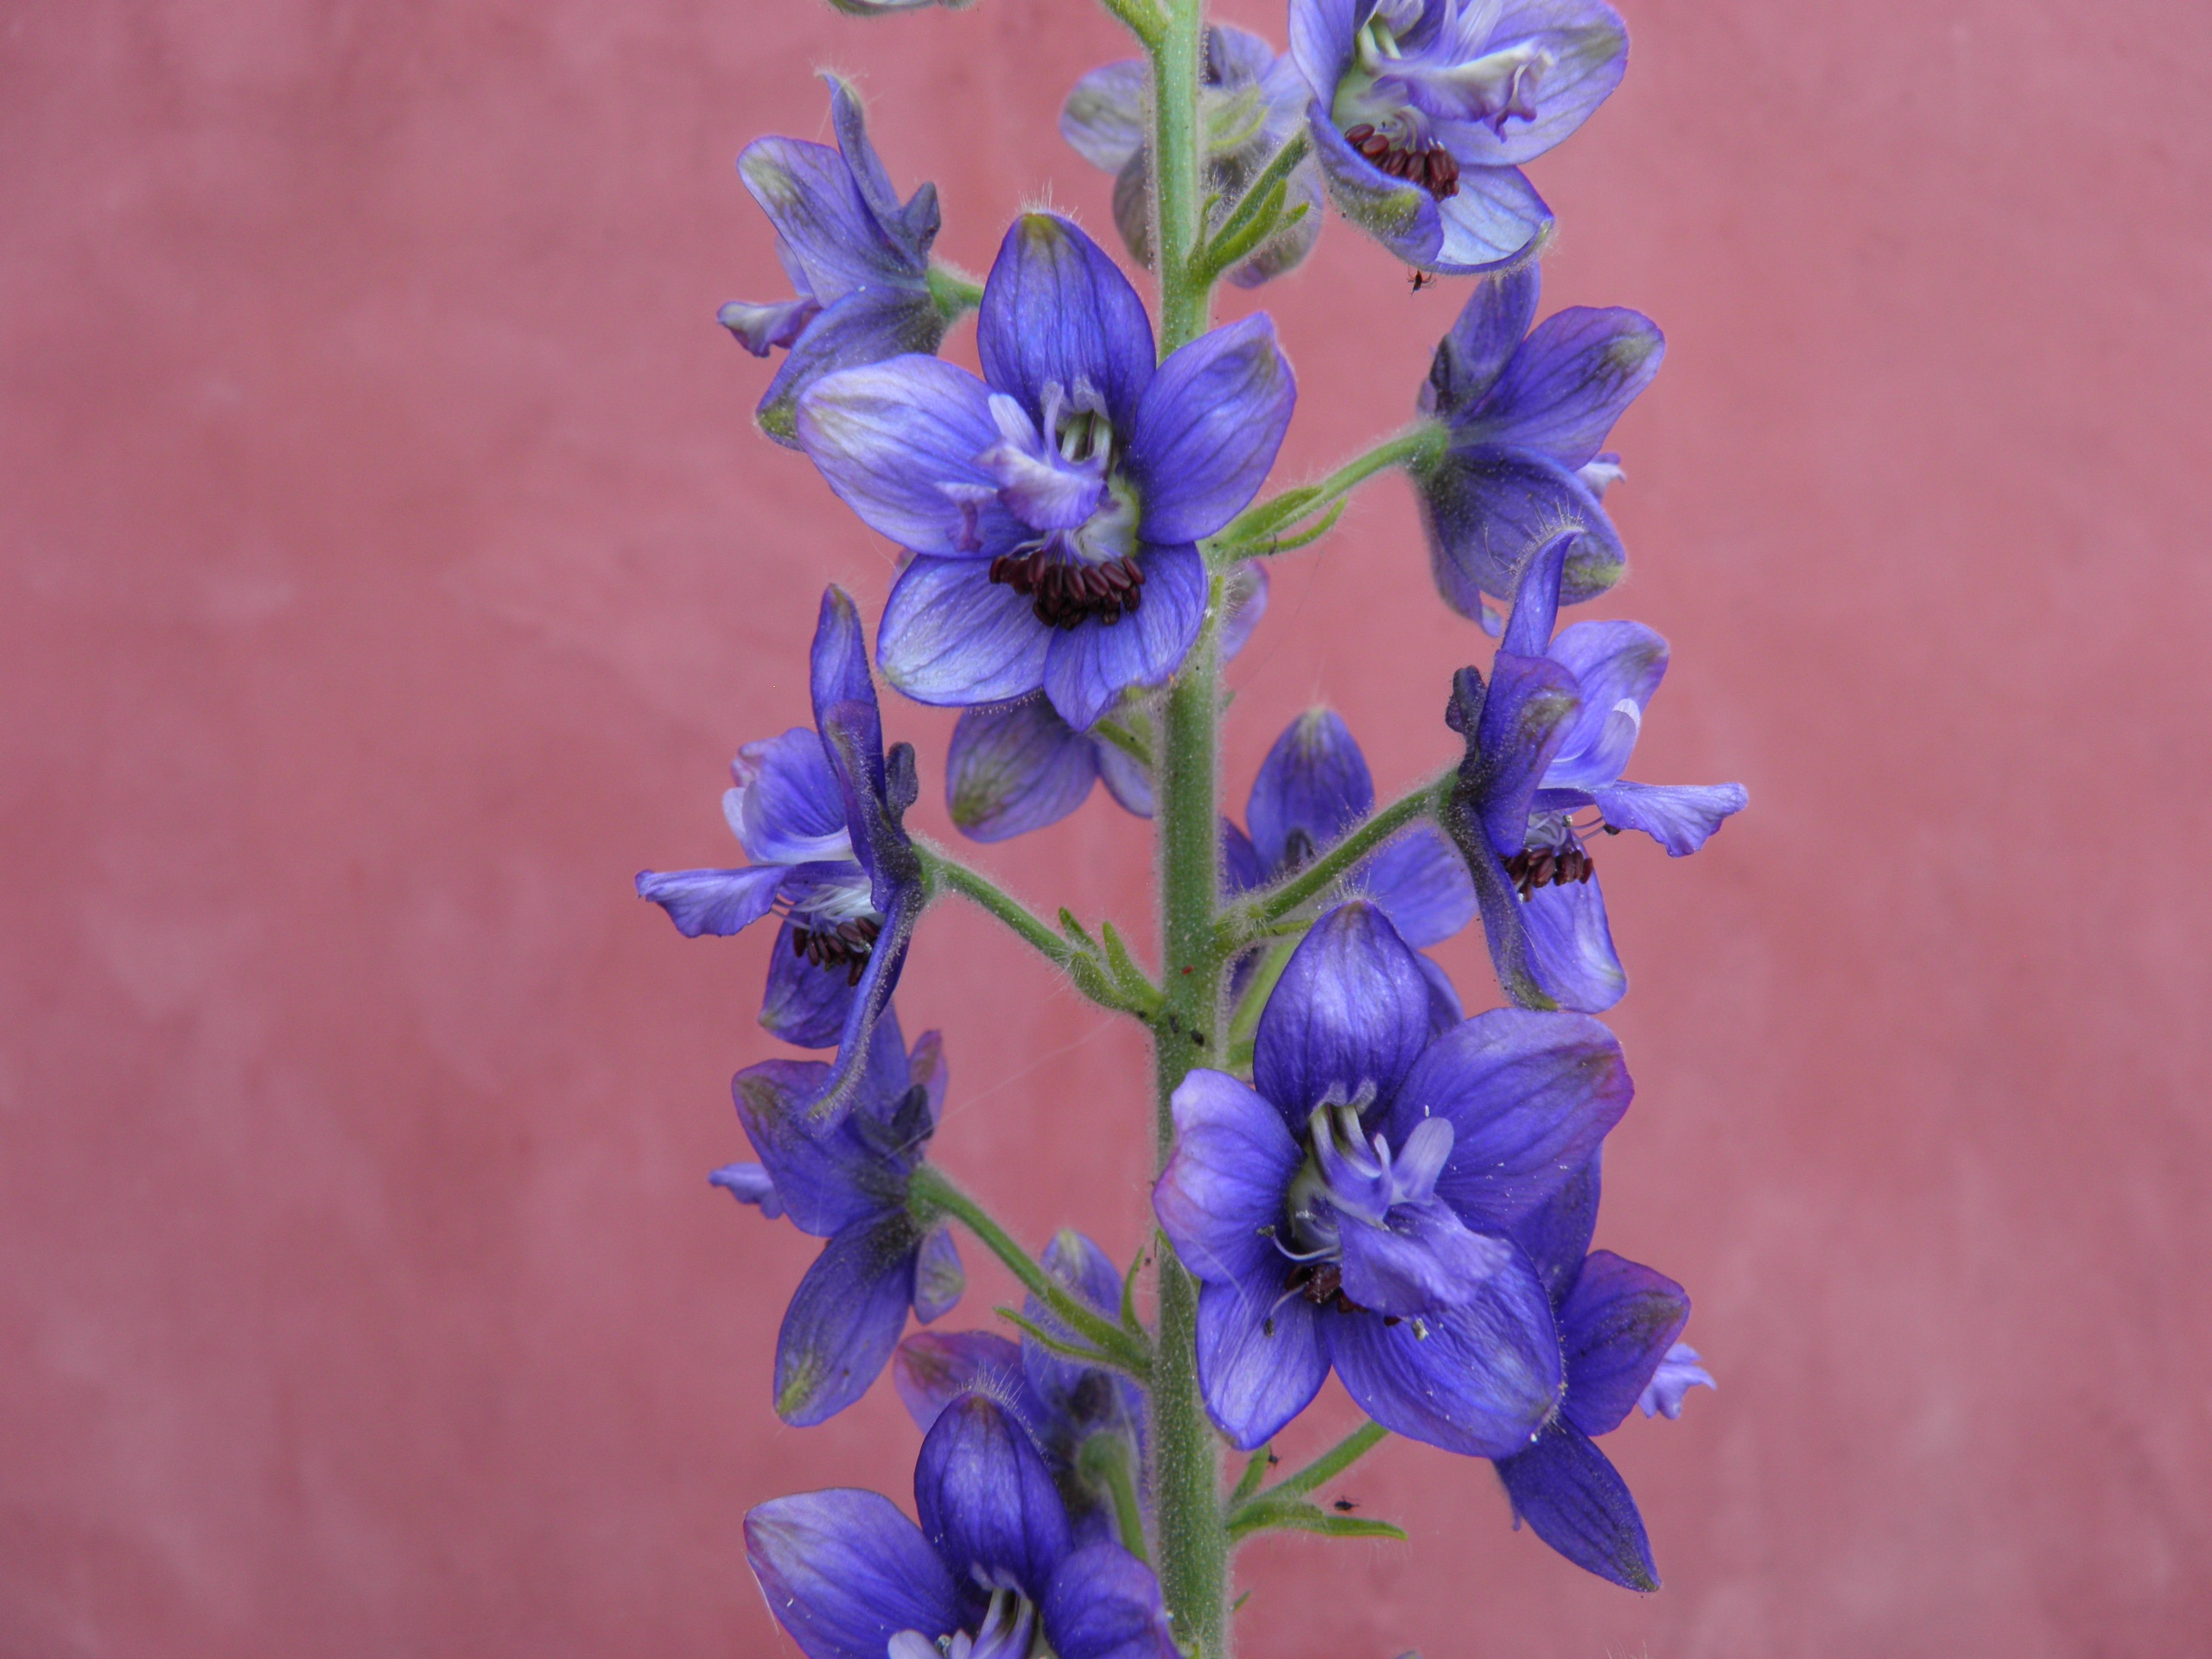
plant, flower, petal, herb, botany, blue, flora, wildflower, aconite, macro photography, flowering plant, delphinium, land plant, english lavender